Mahler Symphony No. 8 discography

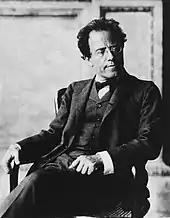
Gustav Mahler in 1907

This is a discography of commercial recordings of Gustav Mahler’s Symphony No. 8.